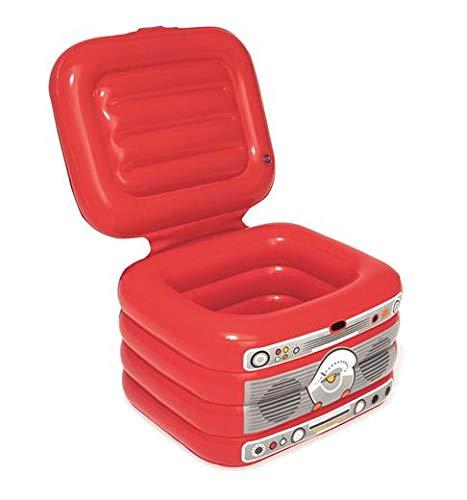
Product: Bestway H2OGO! Party Turntable Cooler for Pool Lake Summer Fun (24" x 21"), Red
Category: Toys & Games | Sports & Outdoor Play | Pools & Water Toys | Pool Rafts & Inflatable Ride-ons
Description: Store drinks in style with turntable floating cooler.
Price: $17.82
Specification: ProductDimensions:23x20.1x16.9inches|ItemWeight:1.98pounds|ShippingWeight:1.98pounds(Viewshippingratesandpolicies)|ASIN:B07G51T1L7|Itemmodelnumber:43184E|Manufacturerrecommendedage:3months-8years